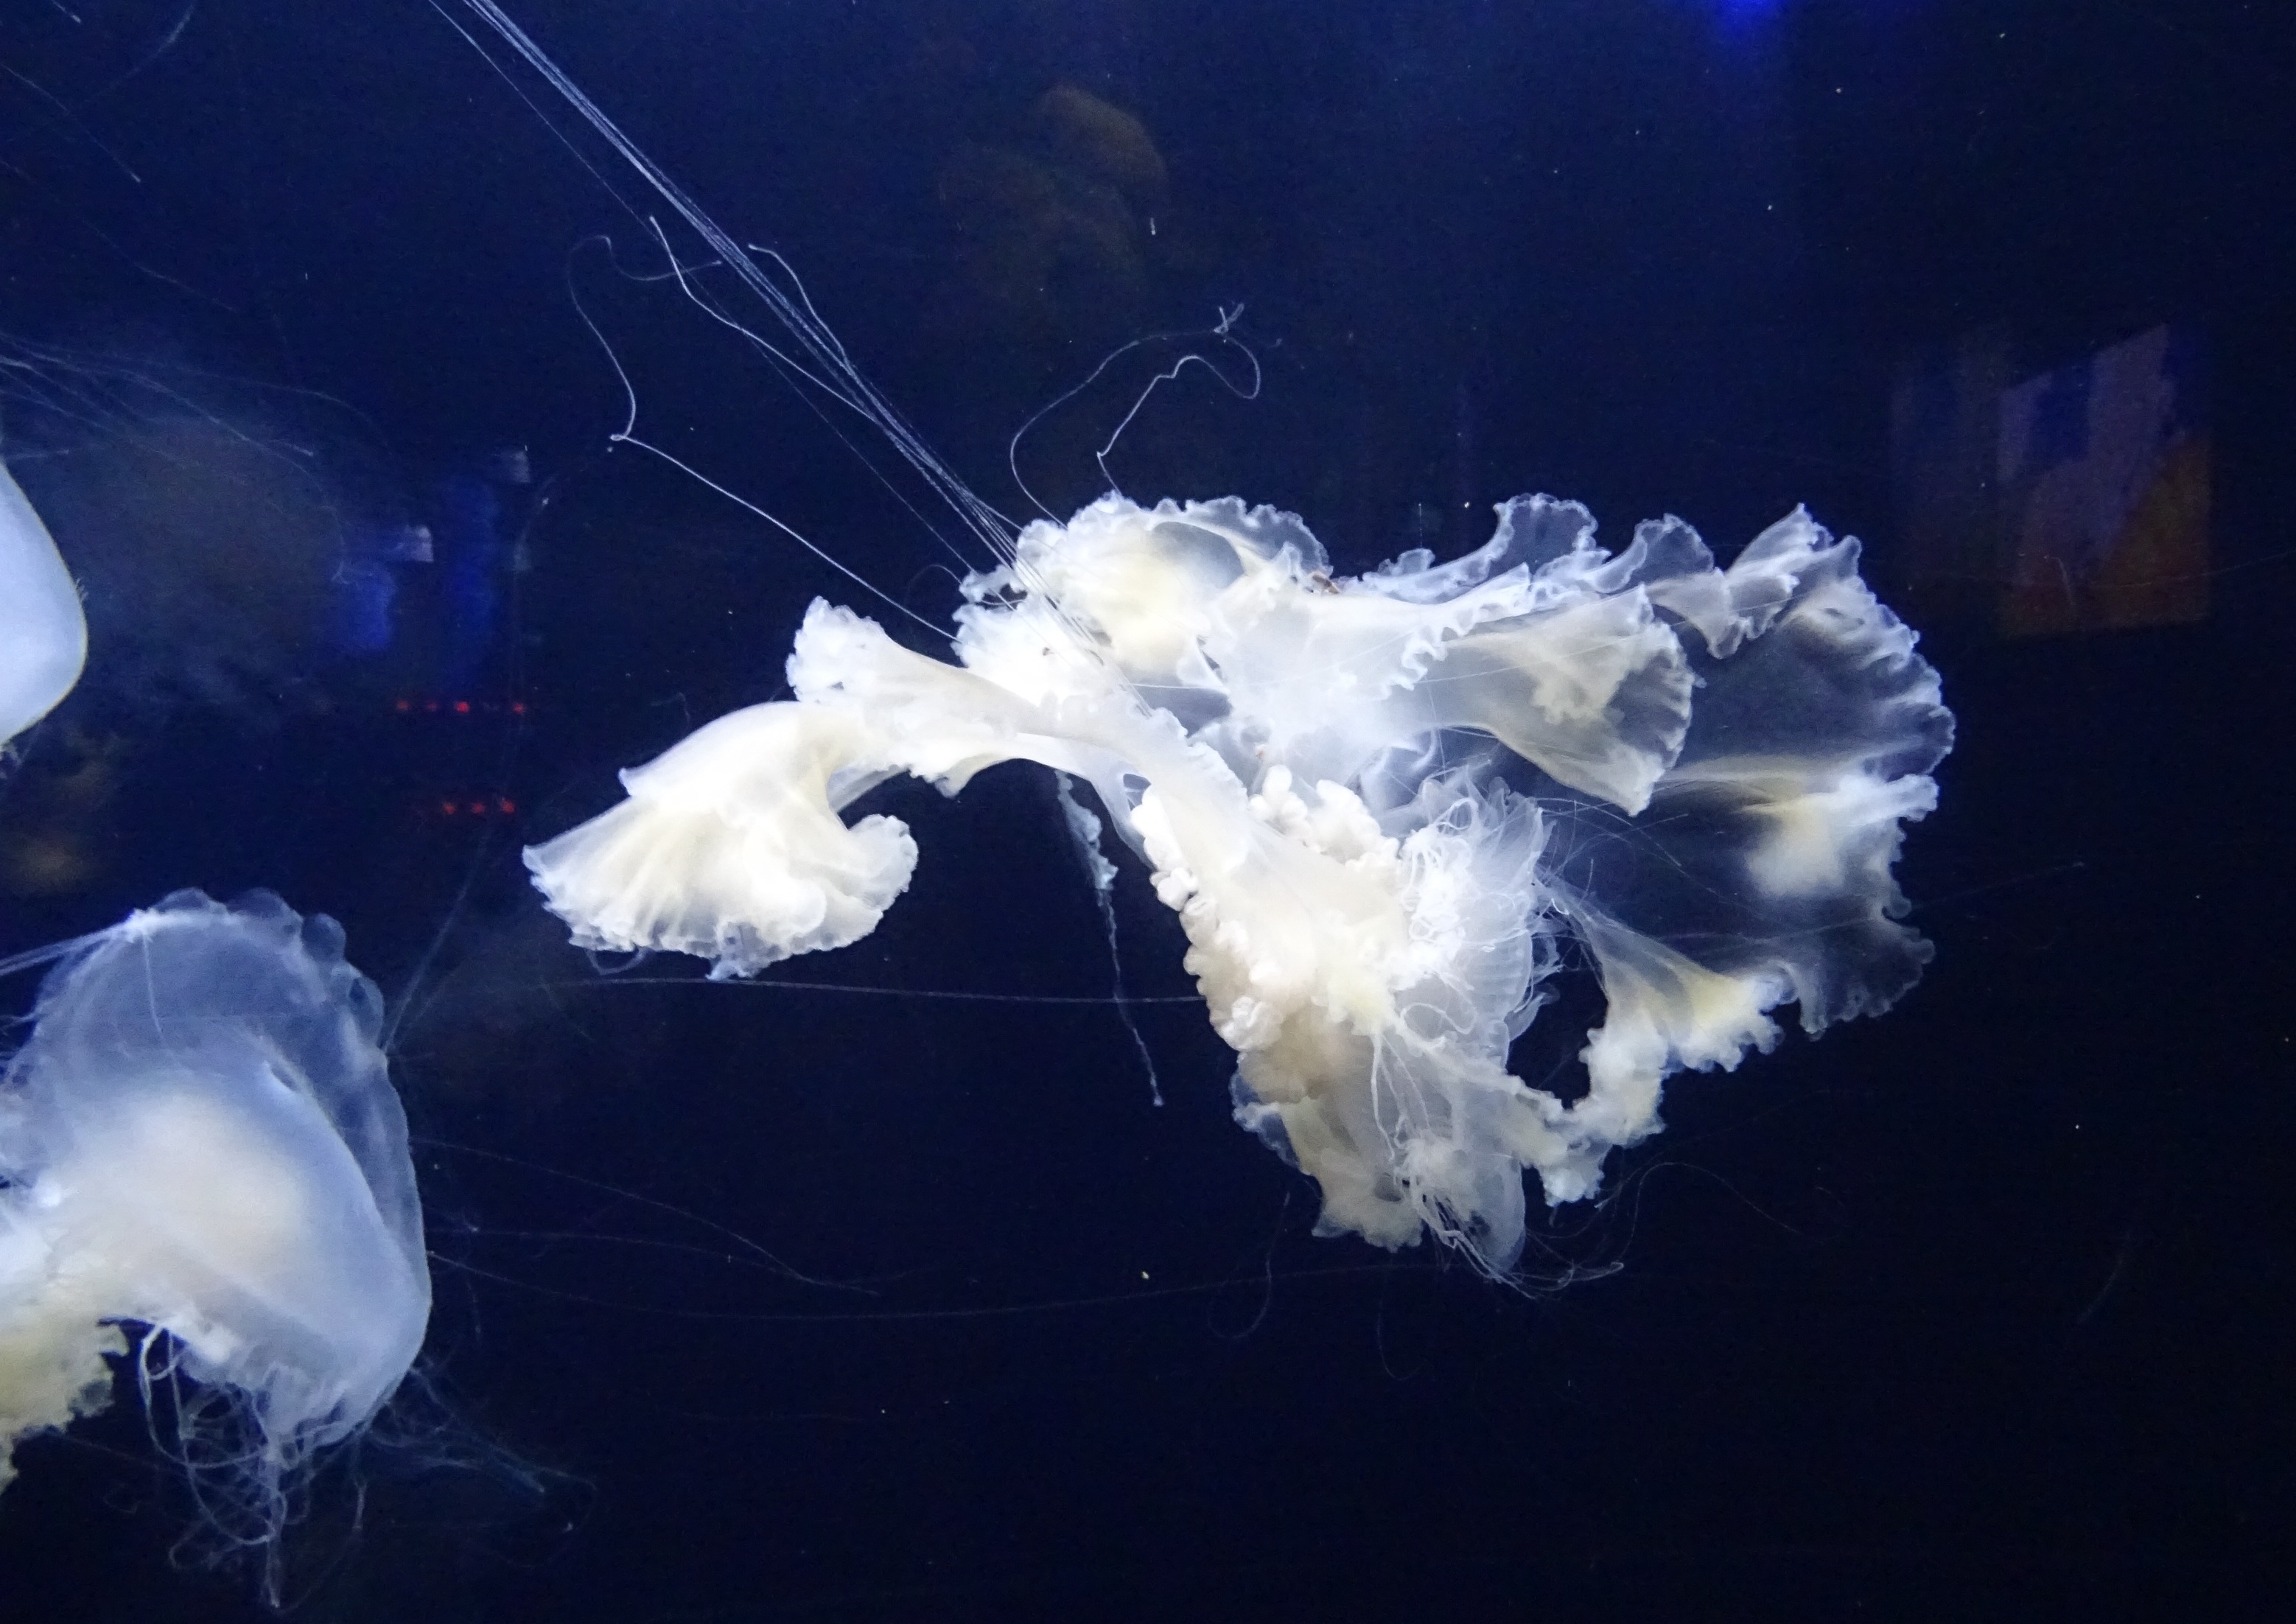
sea, water, ocean, san francisco, underwater, biology, usa, america, jellyfish, aquatic, fish, swimming, invertebrate, jelly, aquarium, cnidaria, marine, exotic, bay aquarium, marine biology, marine invertebrates, deep sea fish